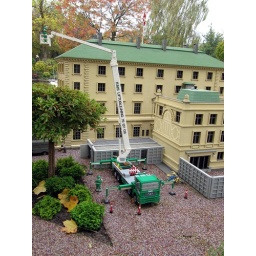
A tiny Lego worker tries to get fallen leaves off the roof of a house at Legoland in Denmark.